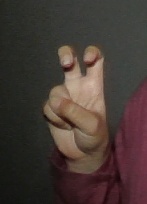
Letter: toot